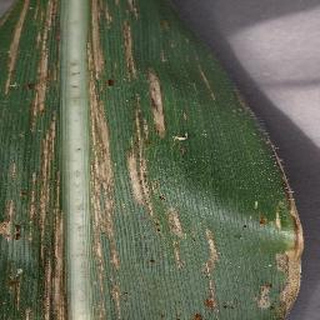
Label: corn_cercospora_leaf_spot